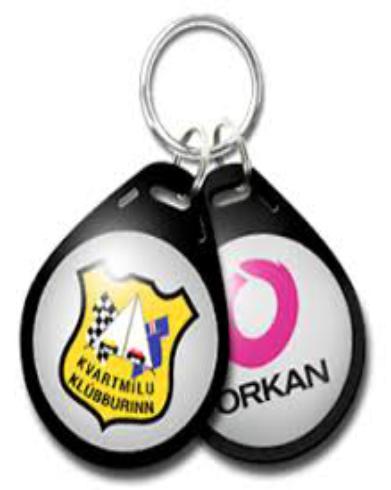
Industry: Others